Right to sit

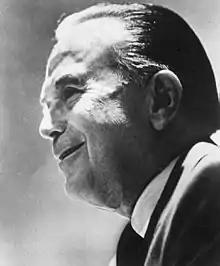
Former McDonald's CEO Ray Kroc, who popularized the phrase "If you've got time to lean, you've got time to clean."

In the late 1990s, customers of the Universe Club supermarket chain in Israel complained to Na'amat and the Ministry of Labor, Social Affairs and Social Services that cashiers were not allowed to sit down. Histadrut, Israel's national trade union center, was supportive of workers' right to sit down.